Cape Mounted Riflemen

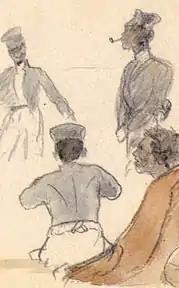
A painting of off-duty Cape Mounted Riflemen. Cape Colony, 1850.

The unit was deployed in several operations and campaigns: the 4th, 5th, 6th, 7th, and 8th Cape Frontier Wars, the siege of Durban (1842), and the Basuto War.